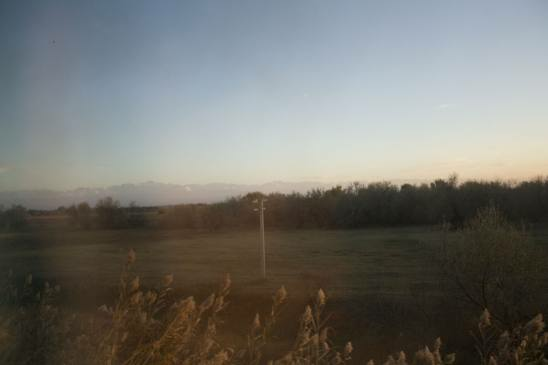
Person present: No